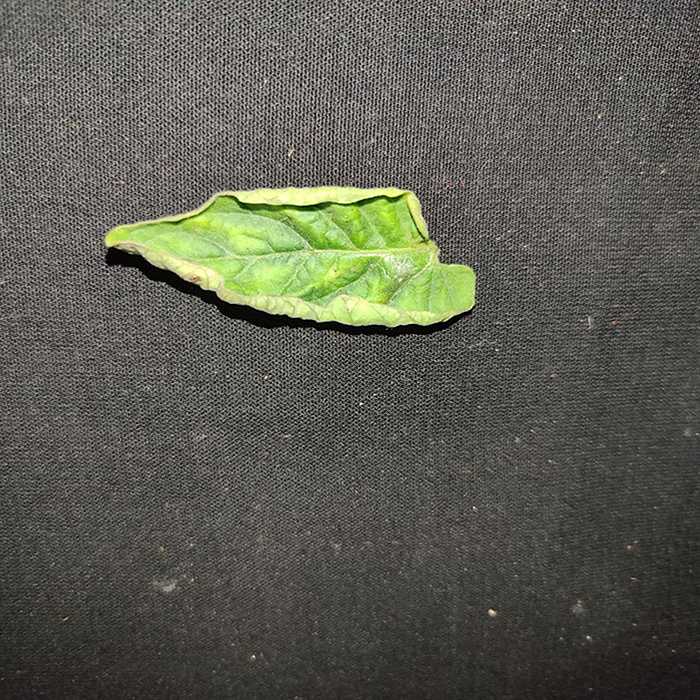
Plant: Tomato
Label: Tomato leaf curl virus